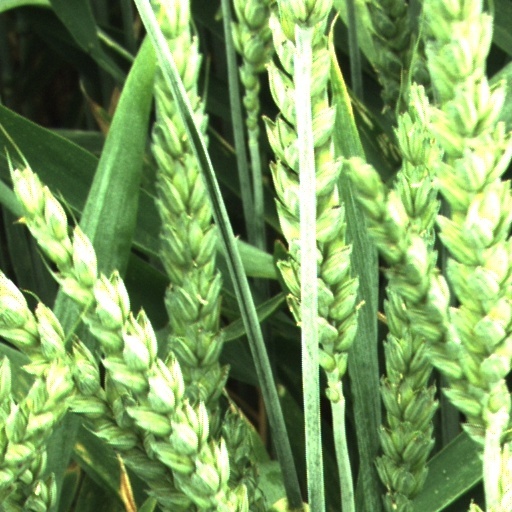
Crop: wheat